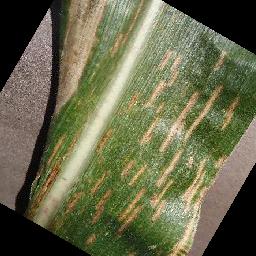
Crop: corn
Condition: (maize)_cercospora_spot_gray_spot